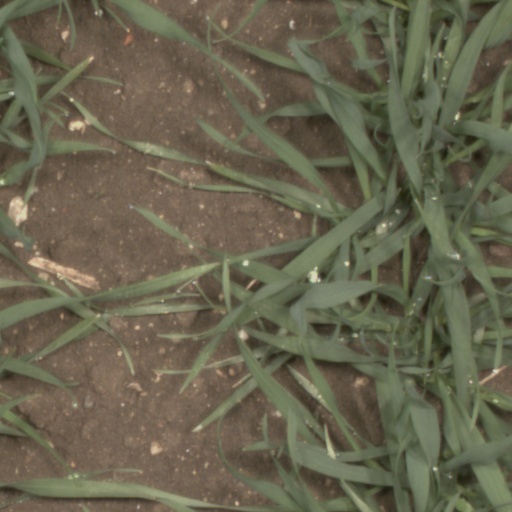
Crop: wheat